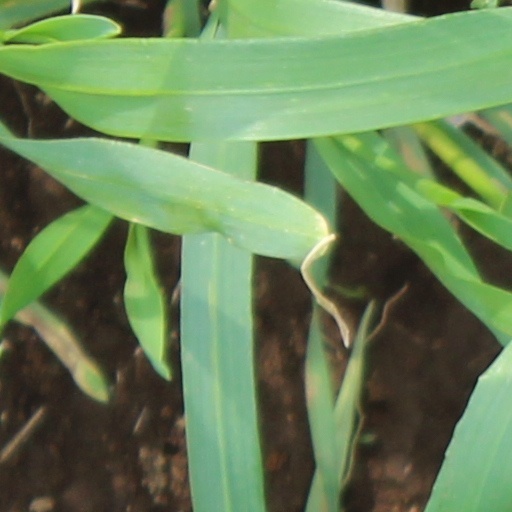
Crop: wheat